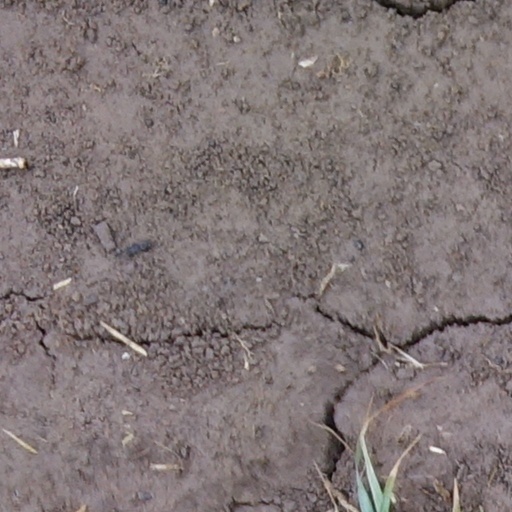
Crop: wheat